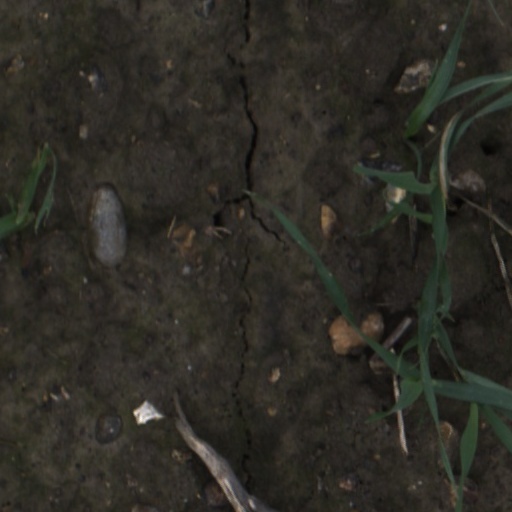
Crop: wheat